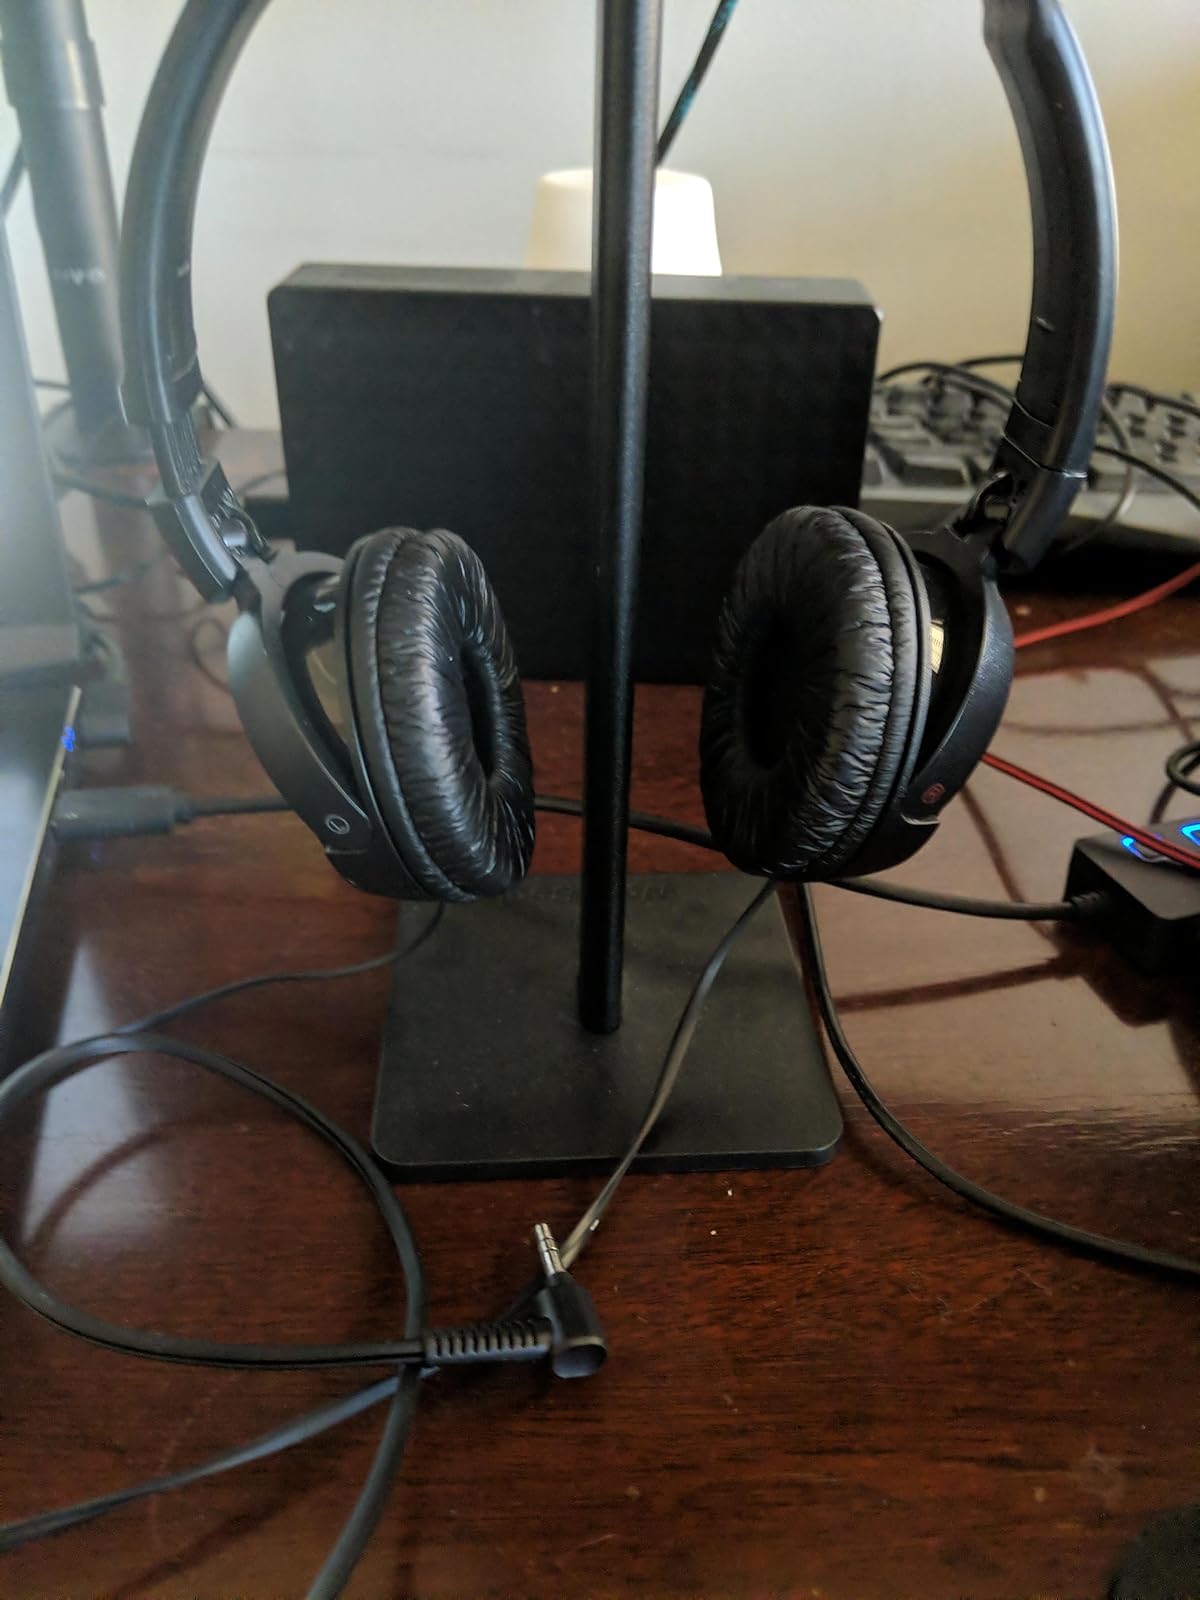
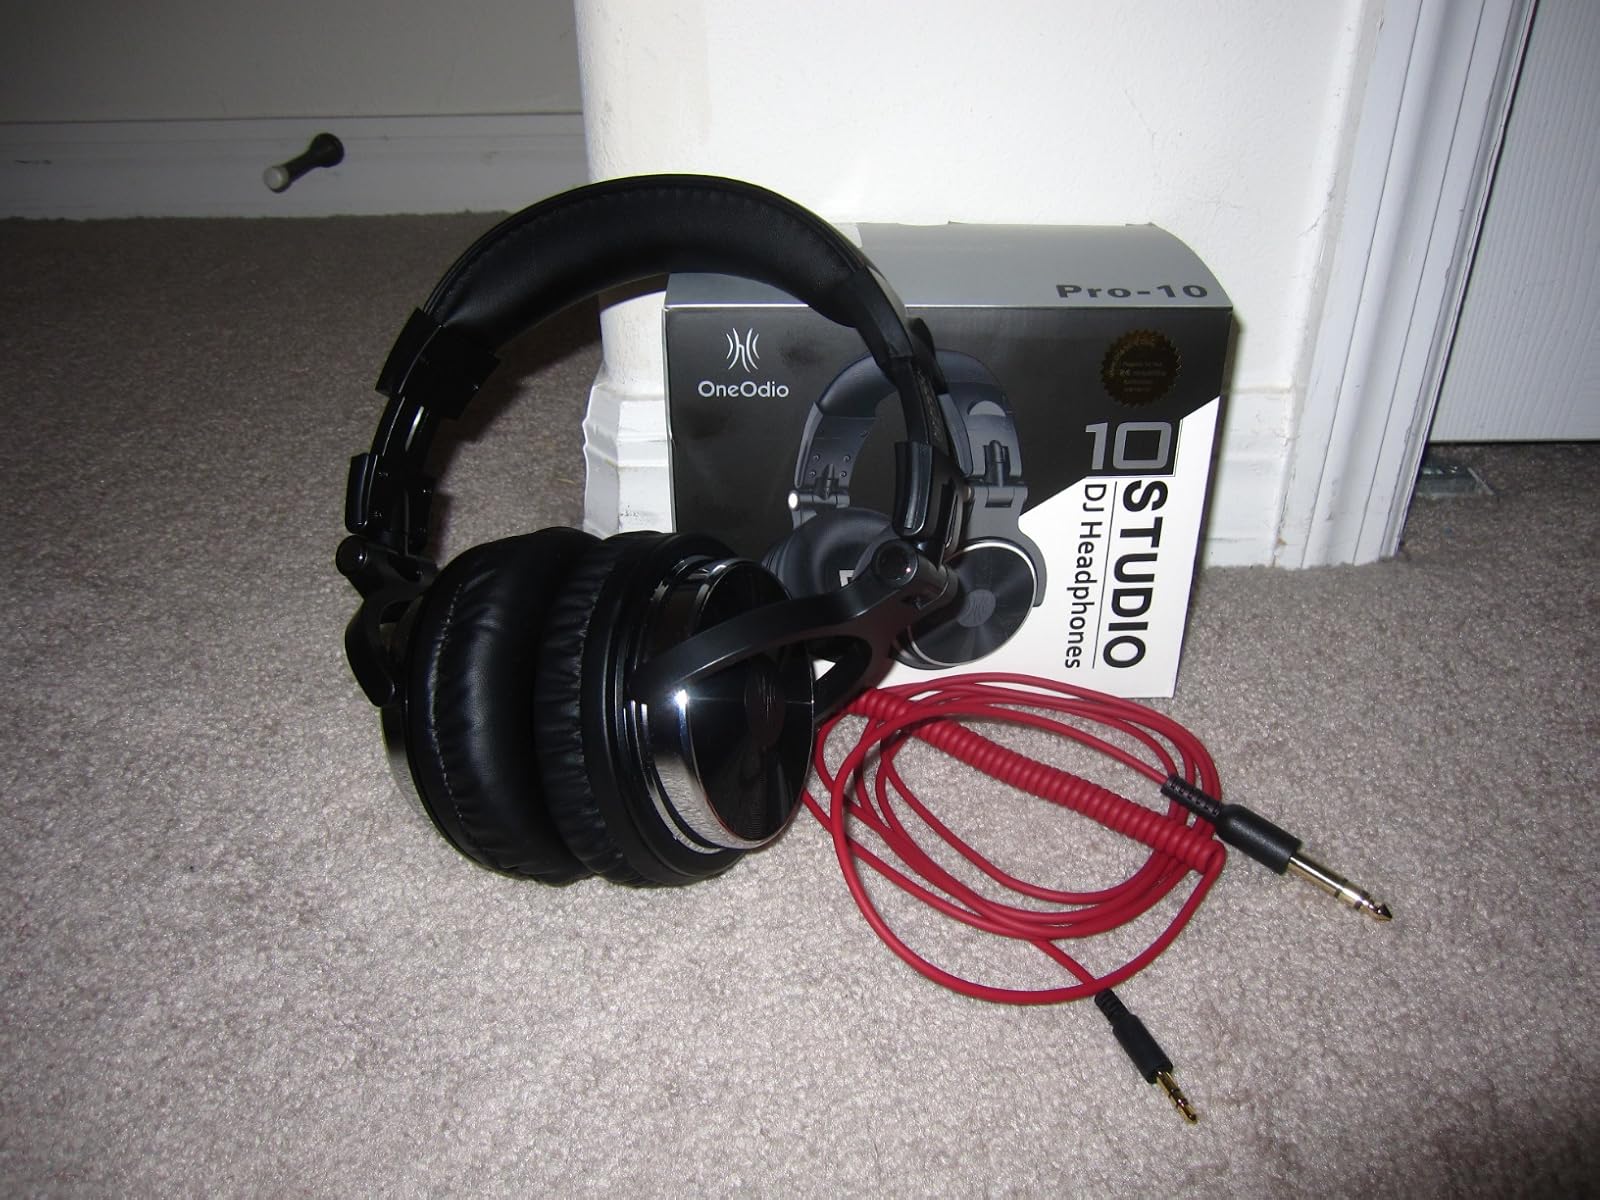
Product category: headphones
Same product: no